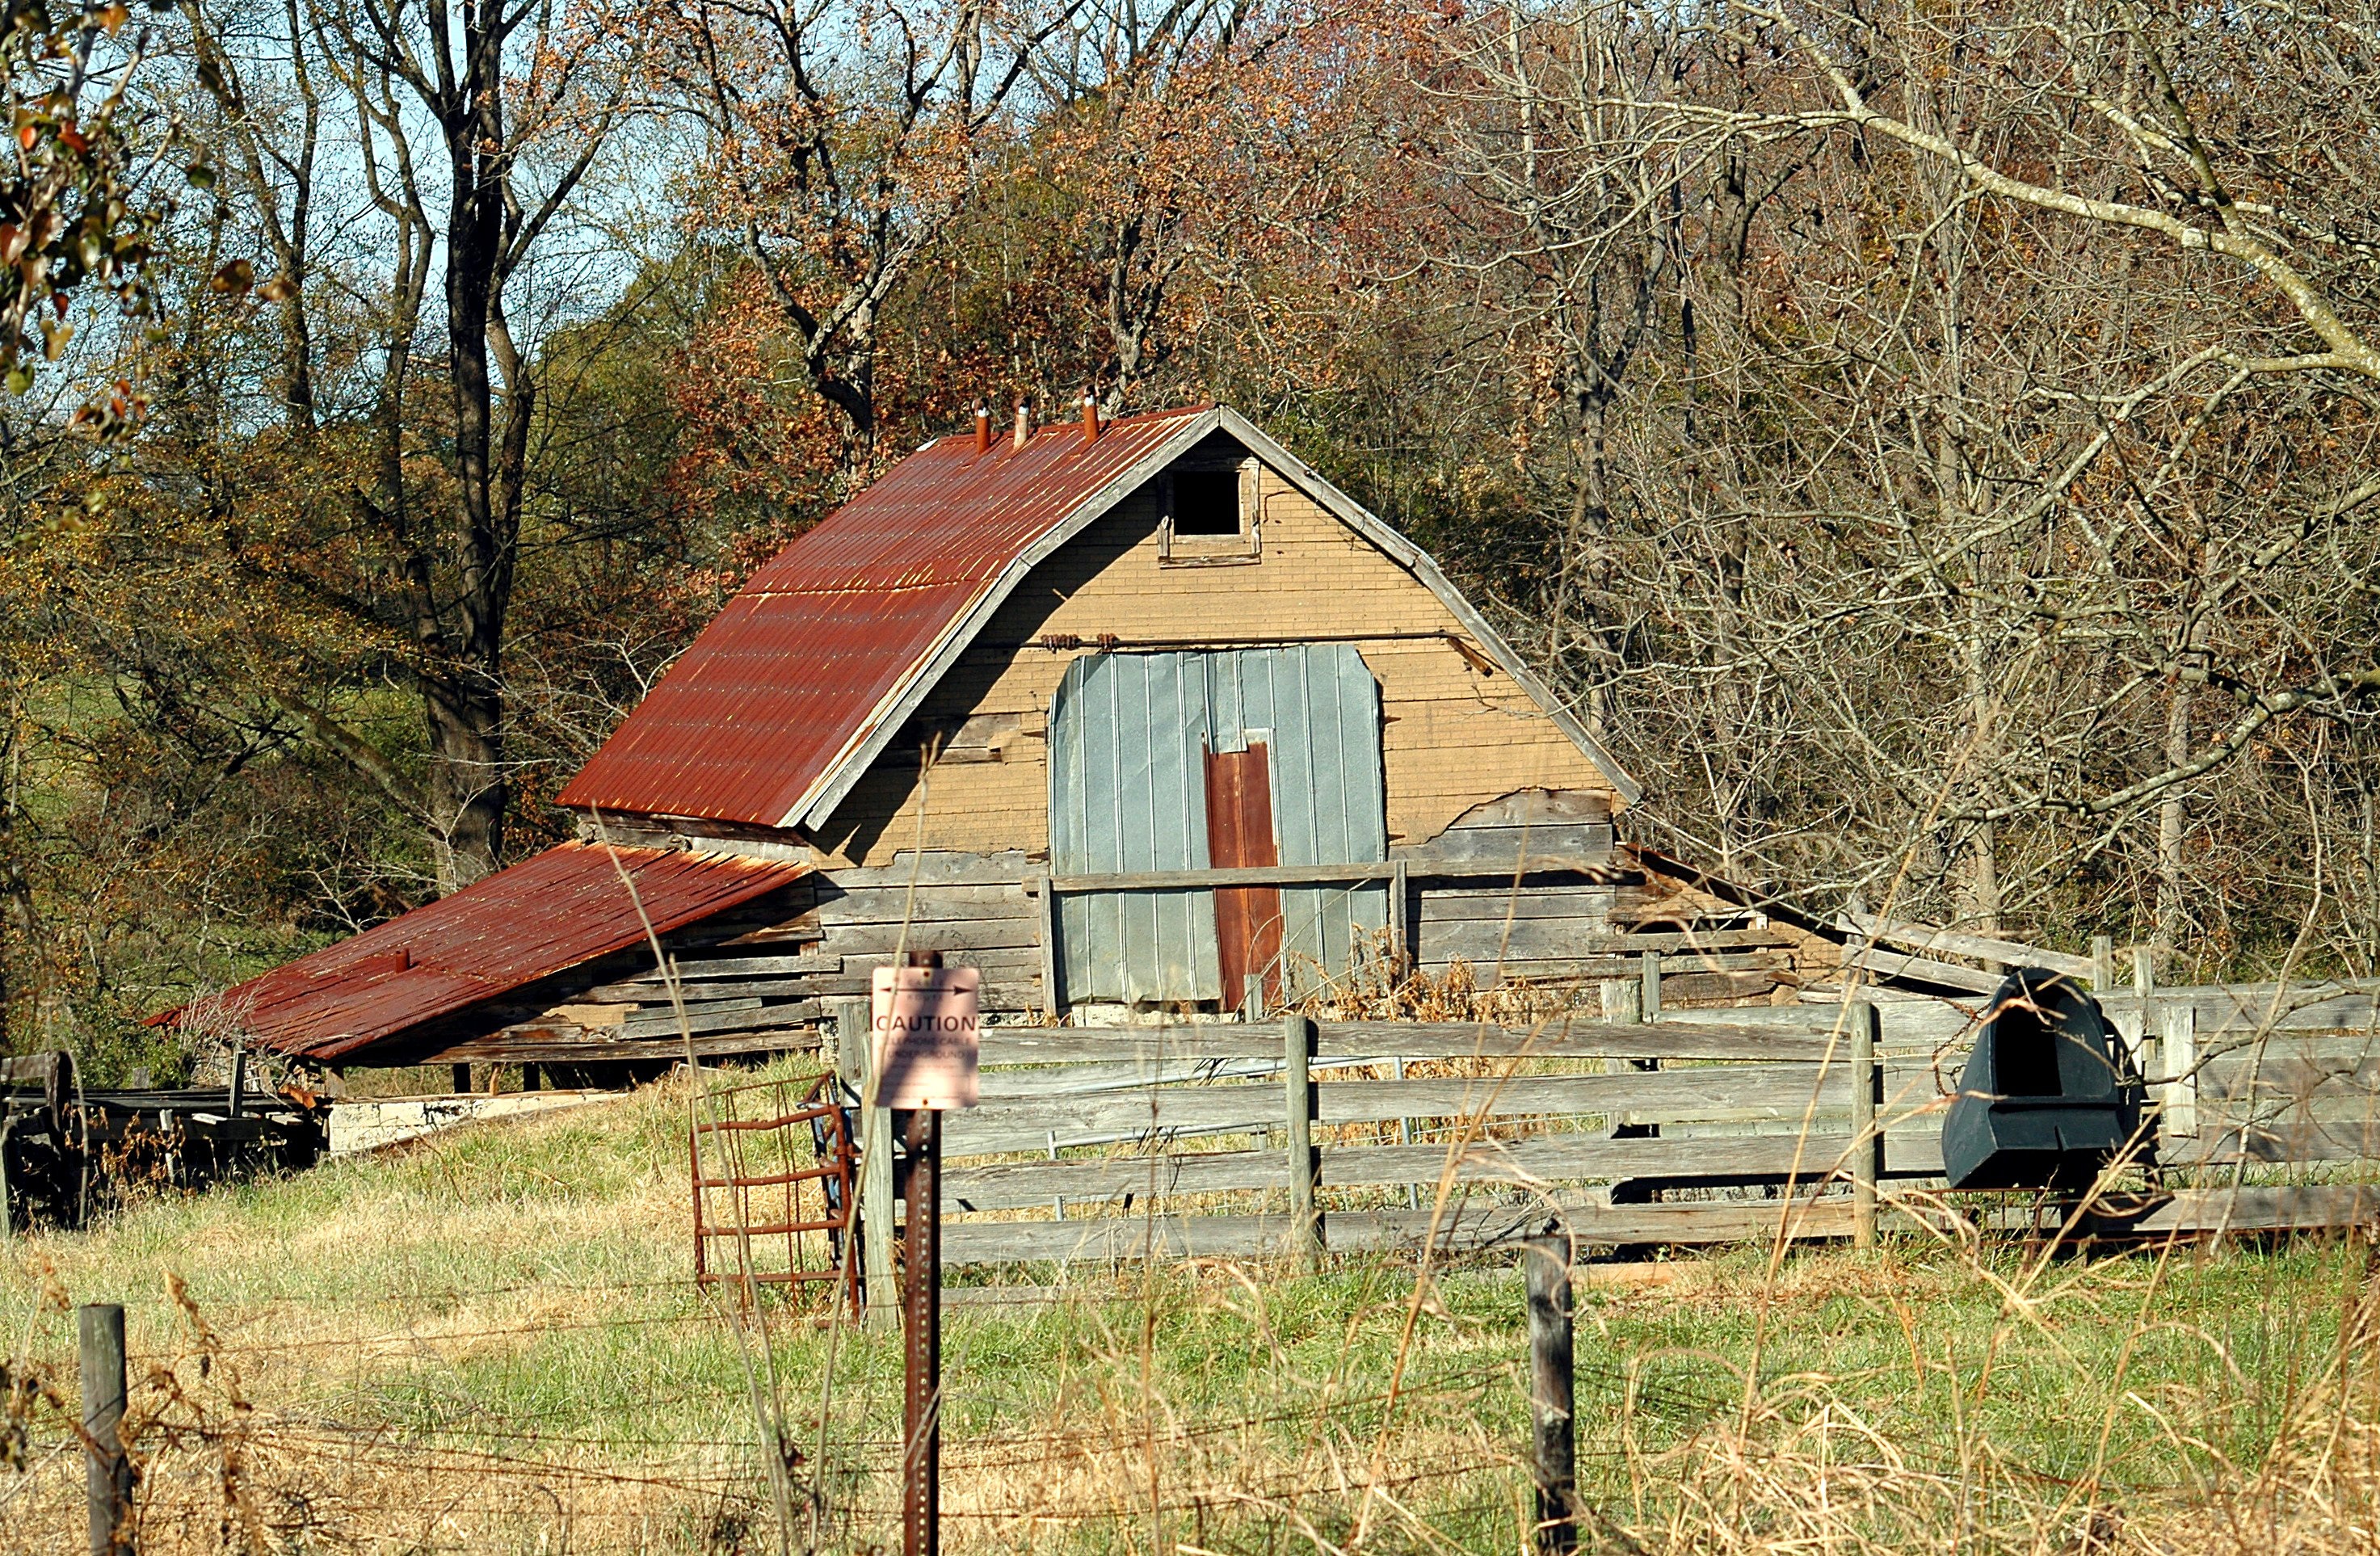
nature, grass, wood, field, farm, vintage, antique, countryside, building, old, barn, country, shed, rustic, hut, shack, rural, ranch, abandoned, grunge, agriculture, door, farmland, weathered, storage, outdoors, wooden, georgia, rural area, old rustic shed, barn shed